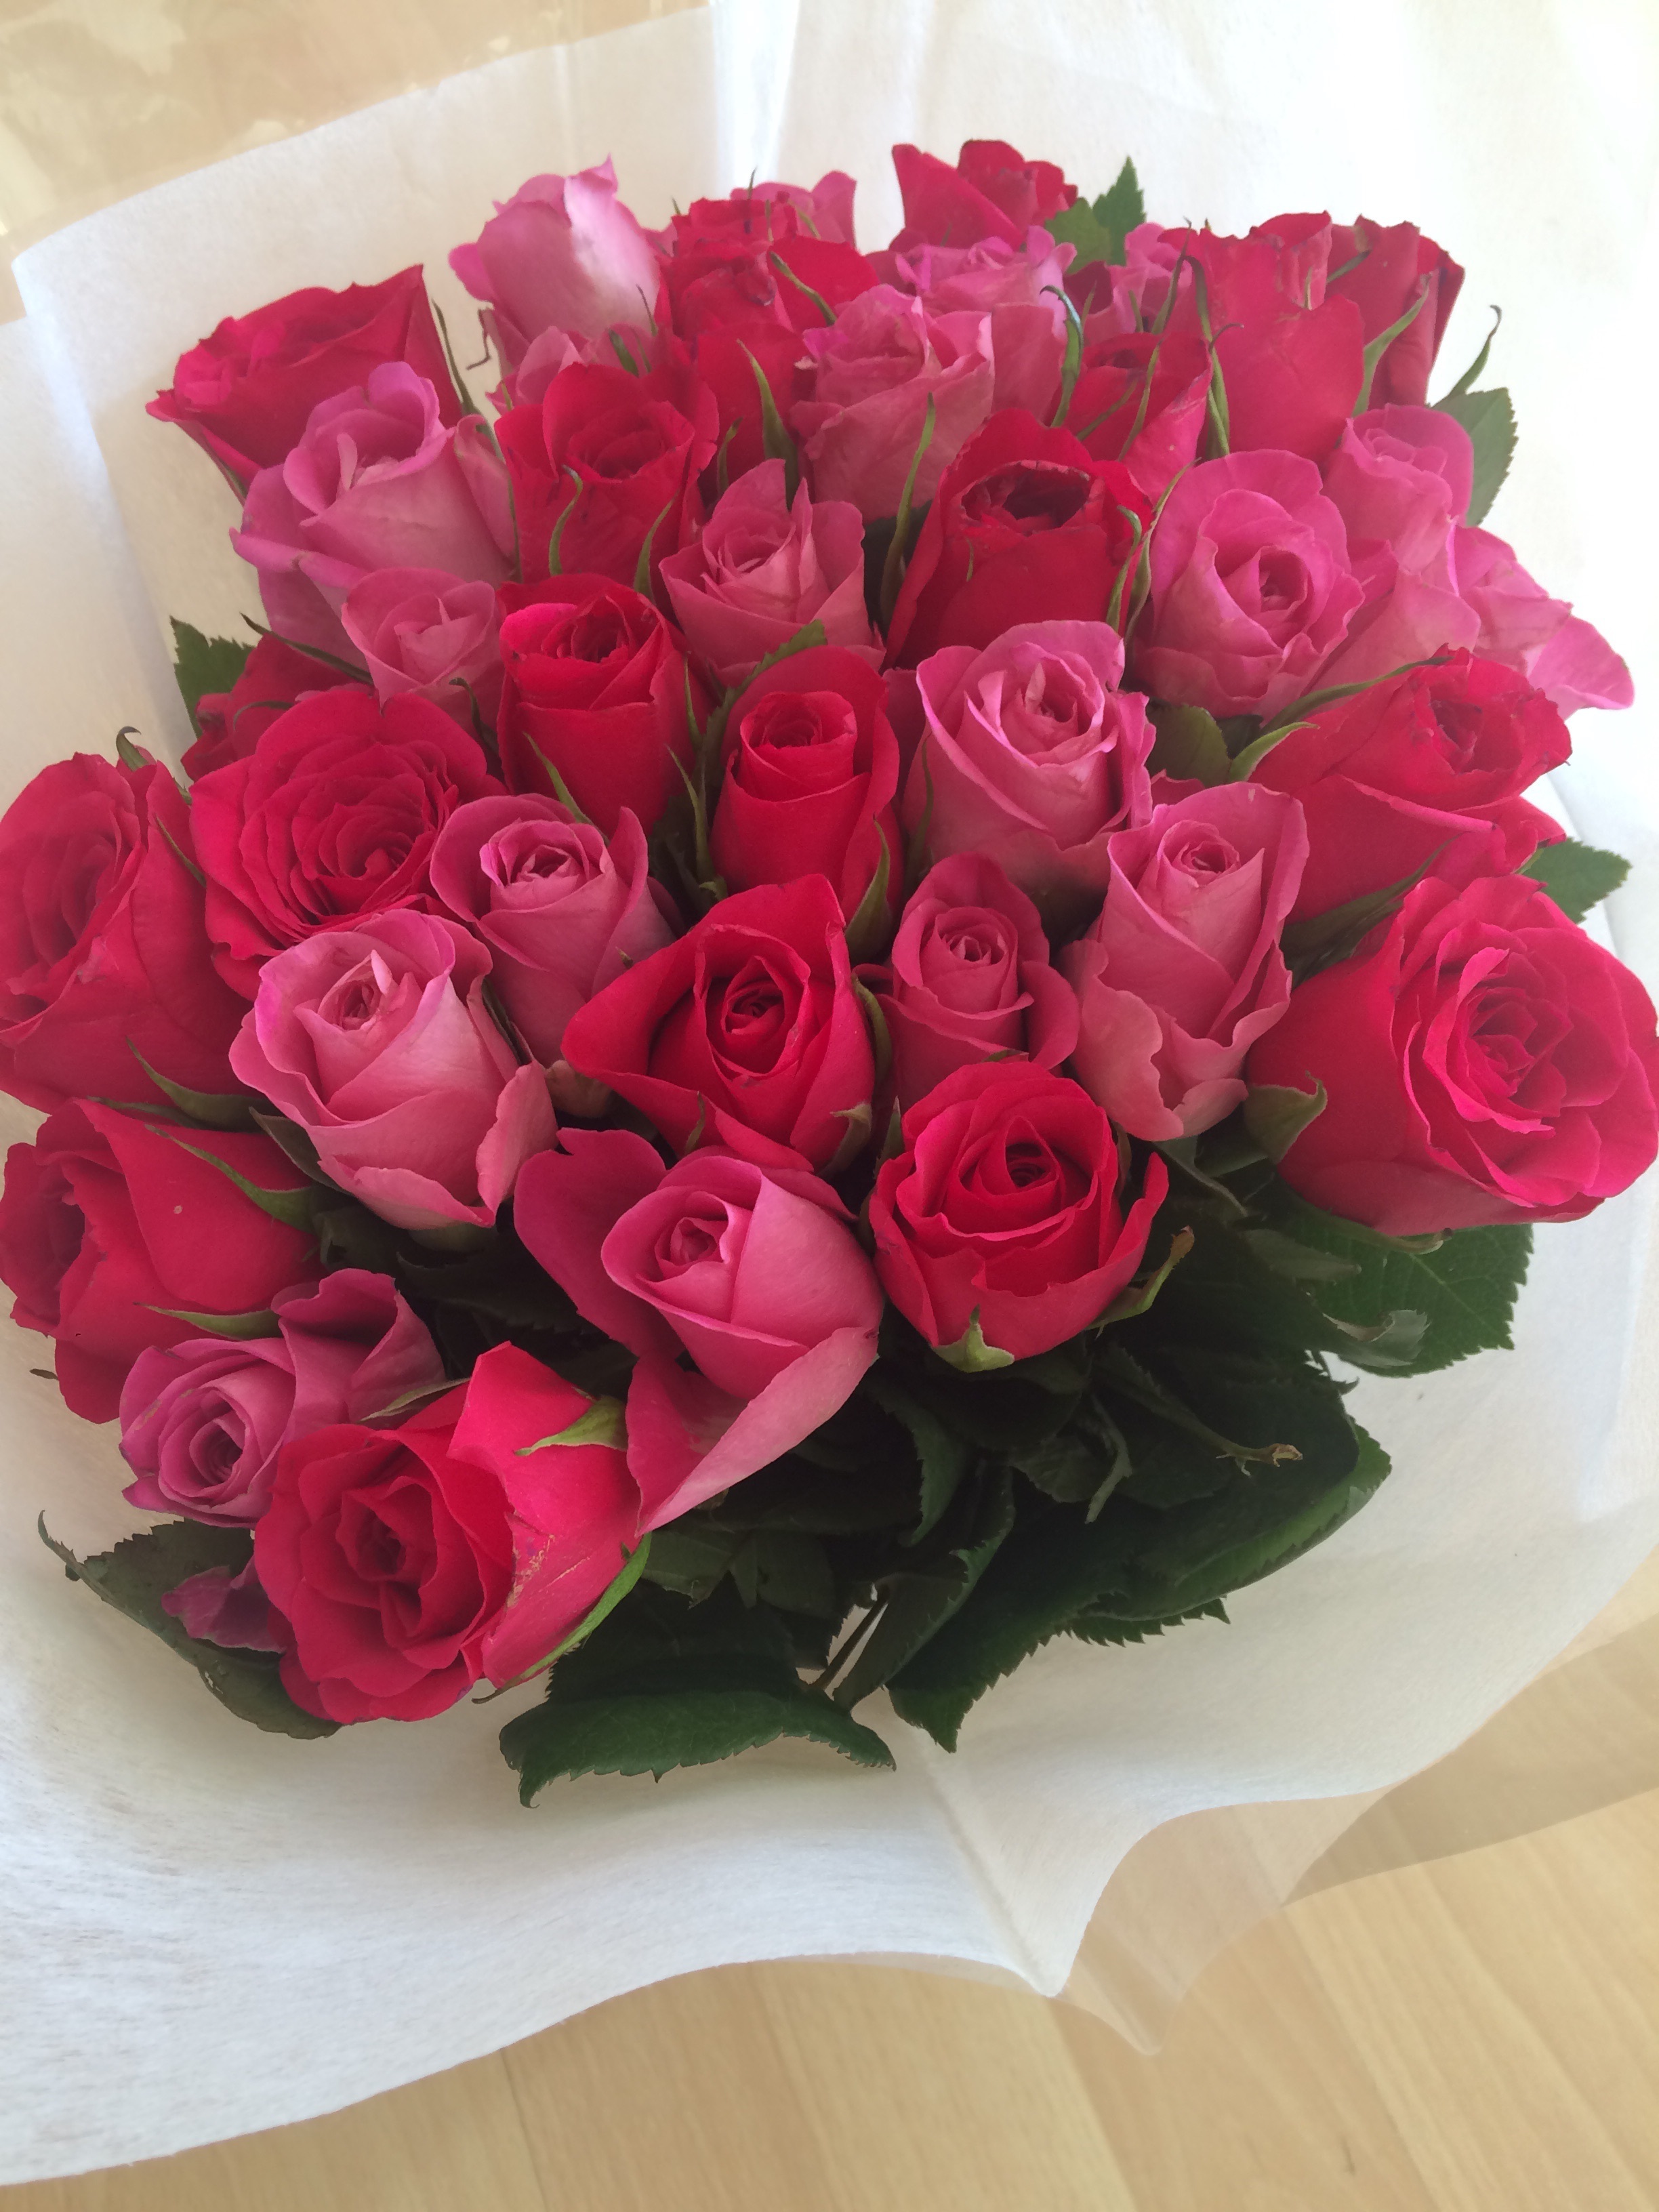
plant, flower, petal, bouquet, rose, red, pink, date, flowers, happy, floristry, floribunda, flowering plant, garden roses, rose family, flower bouquet, cut flowers, floral design, artificial flower, land plant, flower arranging